History of the Catholic Church in Mexico

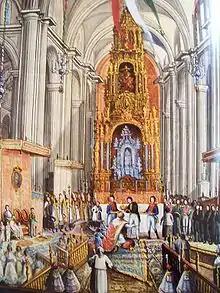
Coronation in the Mexico City cathedral of Agustín de Iturbide as emperor, 1822

Two lower clerics led it, Miguel Hidalgo y Costilla and José María Morelos – national heroes in Mexico, with Mexican states named after them. Also extremely important in the struggle for independence was the symbolic role of the Virgin of Guadalupe for insurgents, but also the symbolic role of the Virgin of Los Remedios for the royalists.